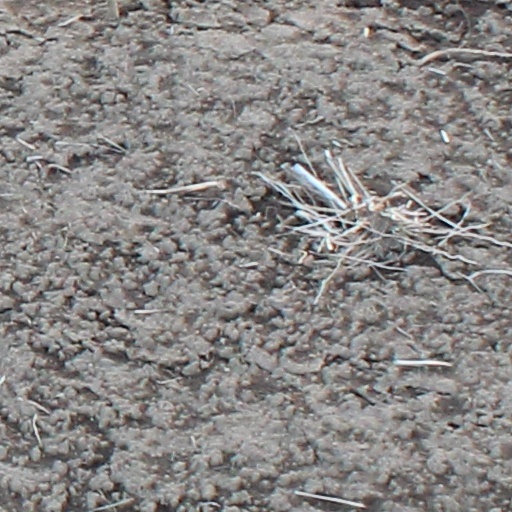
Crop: wheat